Education in Palestine

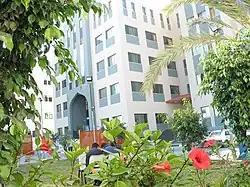
University College of Applied Sciences

The Ministry of Education and Higher Education (MOEHE) was first established and took responsibility in 1994. (MOEHE website) In 1996, the MOEHE was divided into two separate ministries: the Ministry of Education and the Ministry of Higher Education, and these two ministries were merged again to become the MOEHE in 2002. (Nicolai 2007) The MOEHE has a responsibility for the whole education sector from pre-primary to higher education and for recruiting and training teachers as well. The MOEHE works as the liaison on training issues with the education directorates. (Mustafa and Bisharat 2008) The MOEHE is also in charge of managing governmental educational institutions and supervising private educational institutions and institutions run by United Nations Relief and Works Agency for Palestine Refugees in the Near East (UNRWA).